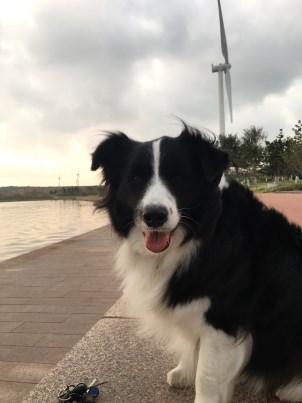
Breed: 2594-n000109-Border_collie